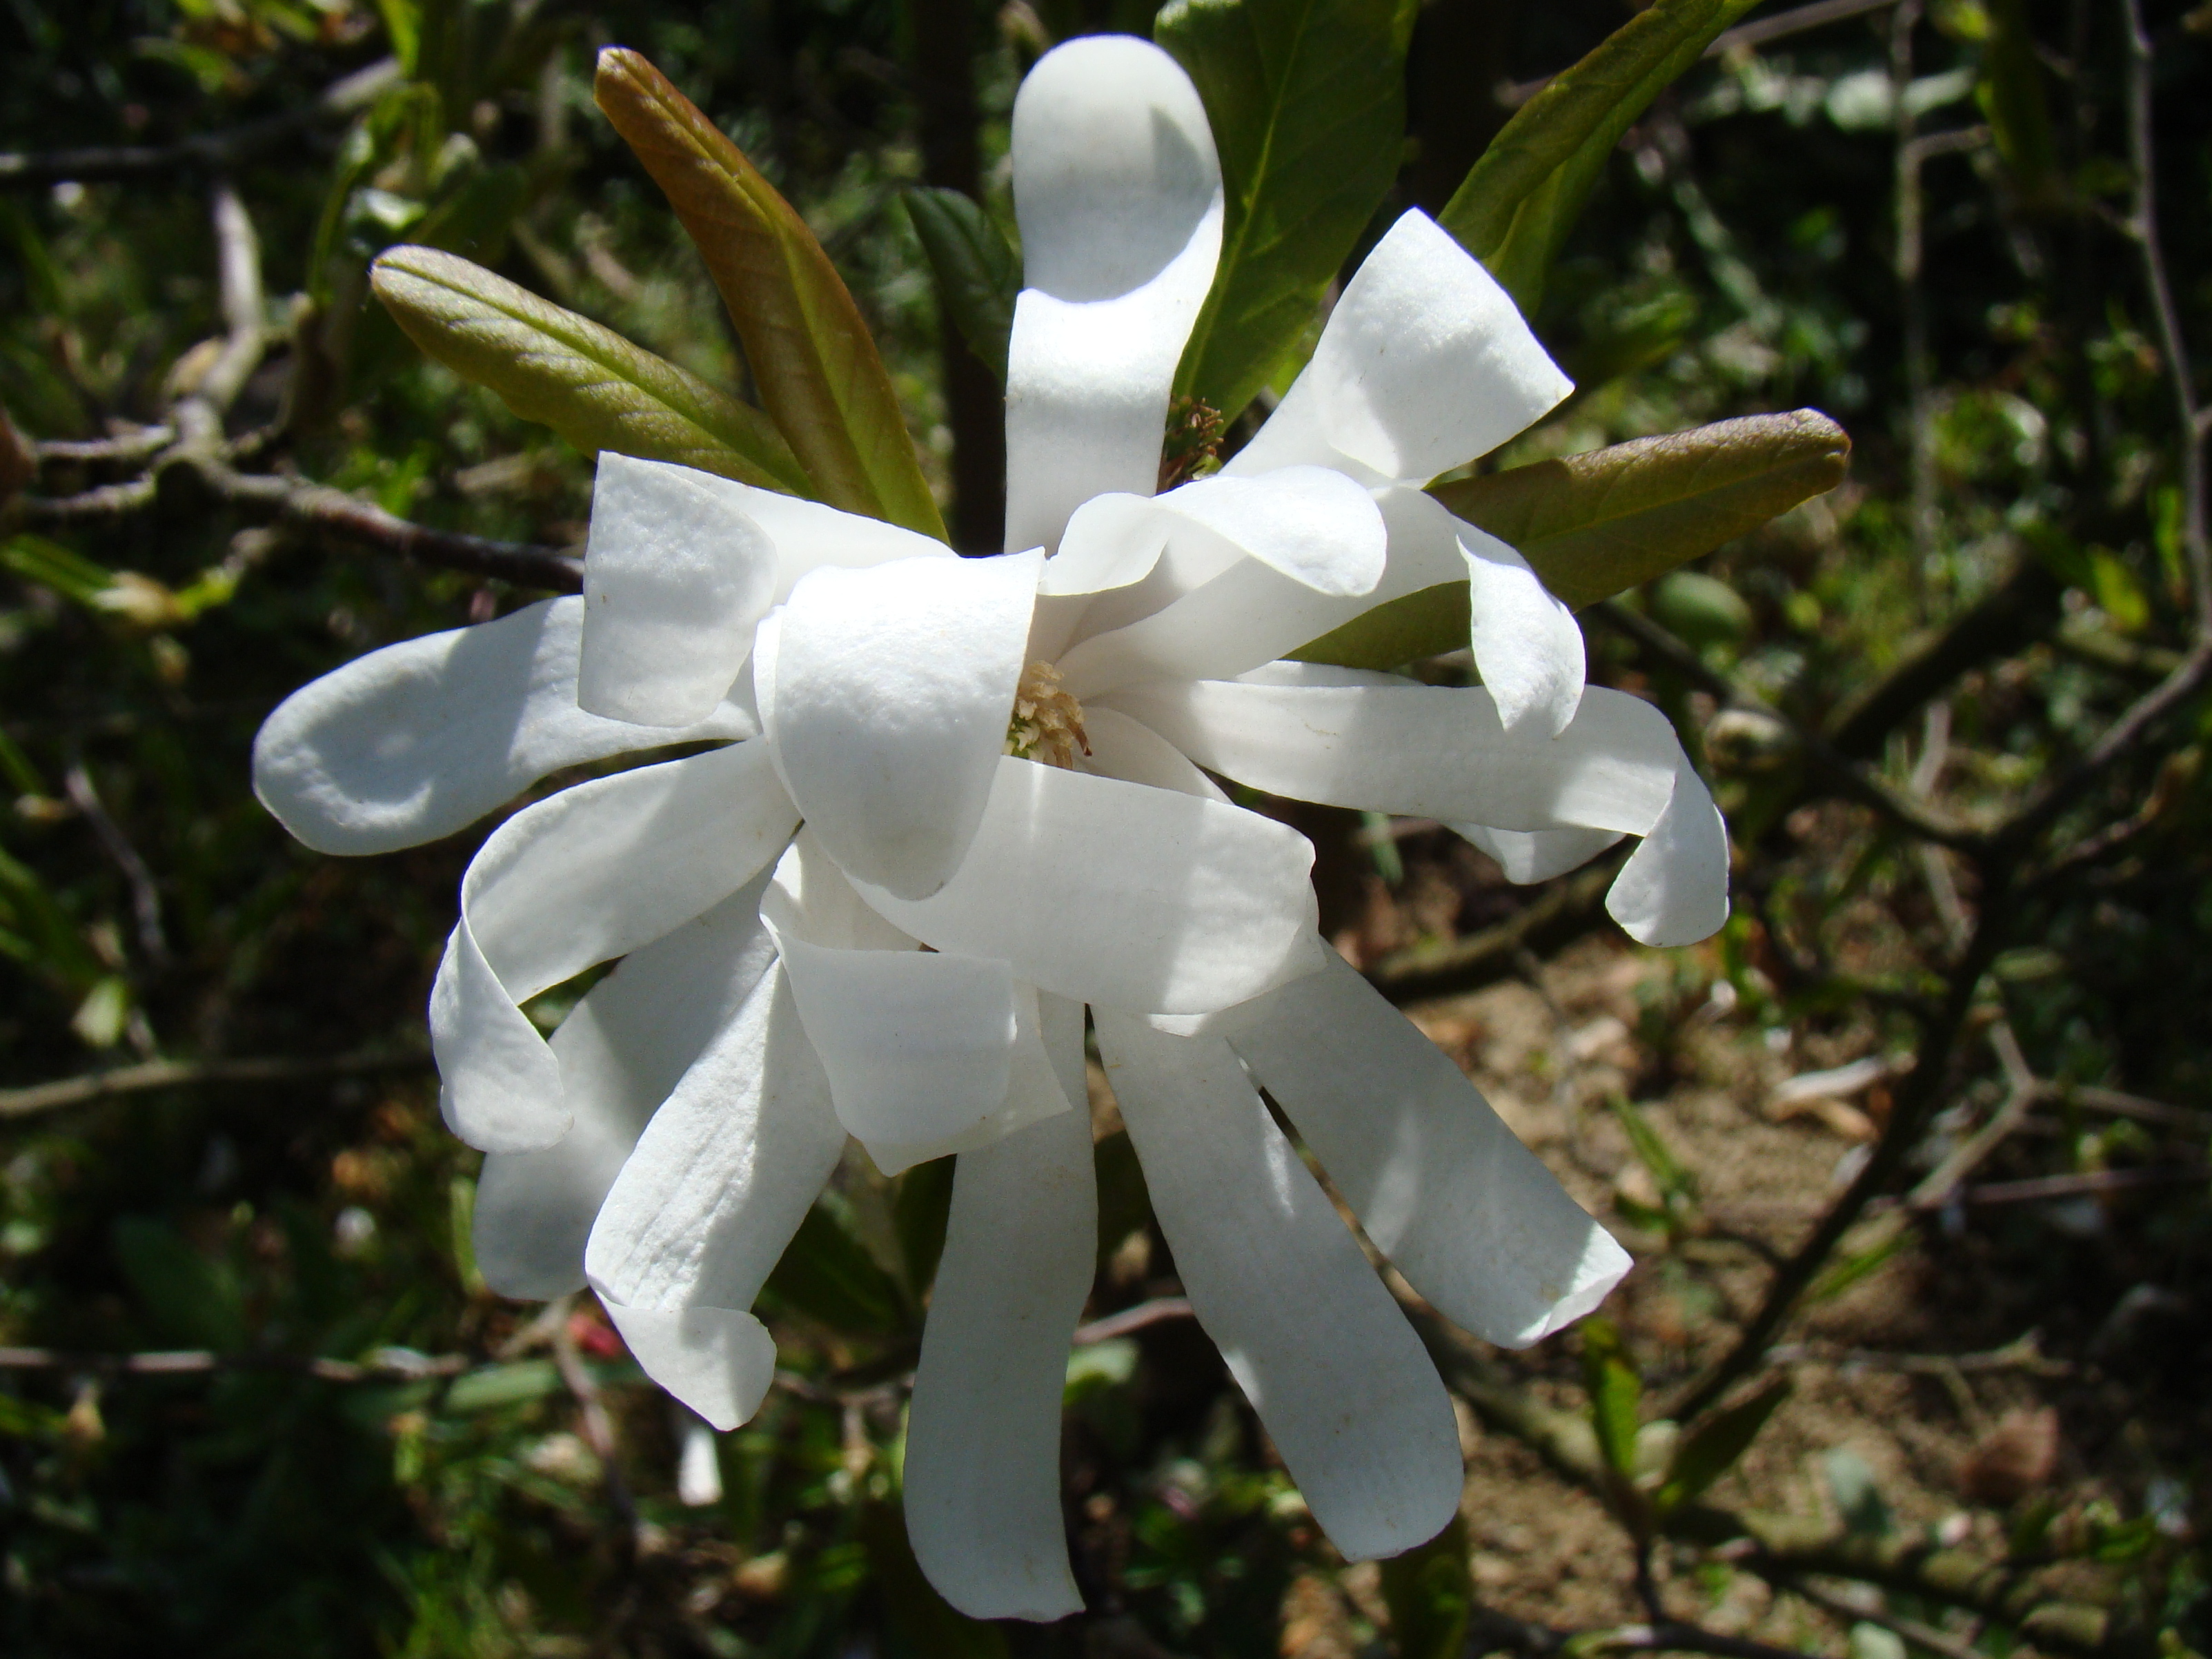
flower, plant, flora, white, flowering plant, jasmine, magnolia family, wildflower